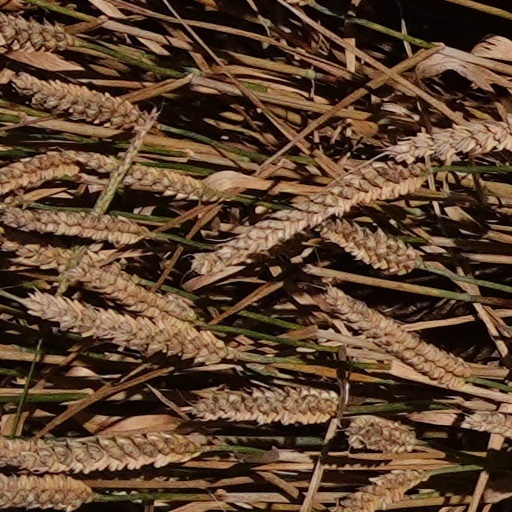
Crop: wheat